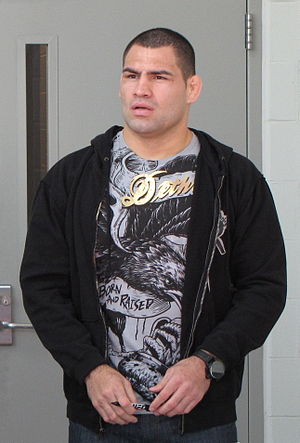
Cain Velasquez
Cain Velasquez er en amerikansk sværvægt MMA-kæmper, der er placeret som den bedste sværvægter i dag af Sherdog.